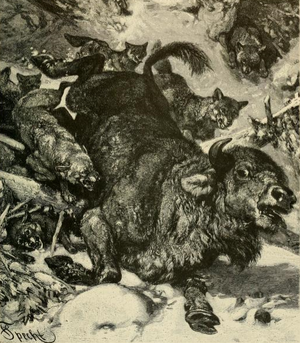
Une bête féroce, bête dévorante, bête monstrueuse ou encore bête fantastique, est un animal carnivore réel ou imaginaire, plus ou moins fantasmé, suscitant le plus souvent une psychose chez l'être humain. Ces peurs autour des bêtes féroces trouvent leurs sources dans les attaques réelles de grands carnivores sur des gens ou du bétail. Les hypothèses fantastiques sur la nature de ces bêtes, impliquant des loup-garous ou autres « malebestes », ne sont pas rares. Portée par de célèbres affaires comme celle de la bête du Gévaudan en France au XVIIIᵉ siècle, la peur de la « bête » entraîne une vague de popularité dans la littérature fantastique du XIXᵉ siècle. Si ces bêtes féroces sont assez souvent présentées comme des loups, leur identité supposée peut varier suivant les rumeurs. Au XXᵉ siècle, en Europe de l'Ouest, une légende populaire fréquente est de voir des félins échappés.